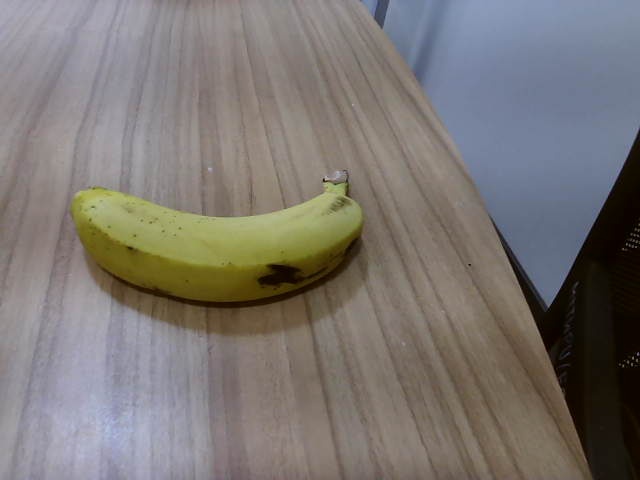
Label: Ripe_Banana